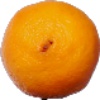
Label: lemon_meyer